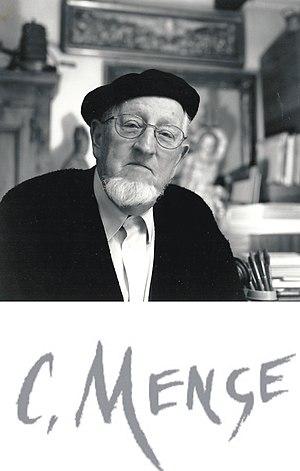
Dans son atelier de Montorge à Sion en Valais
Charles Menge est un artiste peintre suisse, né le 16 avril 1920 à Granges et décédé à Sion le 2 janvier 2009.